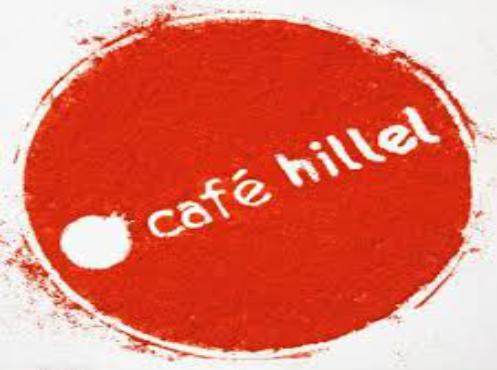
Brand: Cafe Hillel
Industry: Food